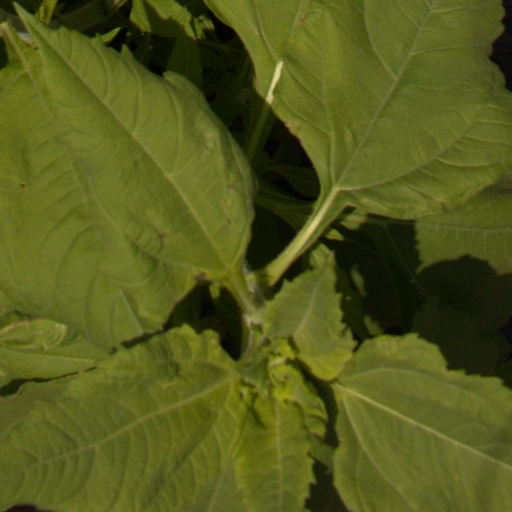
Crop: Jerusalem artichoke